Hairy Bikers

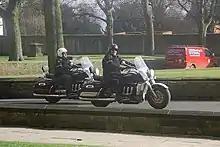
The Hairy Bikers while in Lincoln in 2009

In March 2012, Good Food commissioned "The Hairy Bikers' Mississippi Adventure", the duo's first series for the channel. UKTV gave a description of the series: "In this ultimate food and music pilgrimage, the perennially popular Hairy Bikers are getting back in the saddle as they explore the length of the iconic Mississippi River in America in pursuit of the delicious roots of soul food and Southern music." The series was produced by Mentorn Media and the Bikers' first interactive iOS app, also produced by Mentorn, was released to accompany the series.